The Death of Actaeon

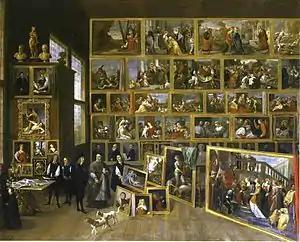
This painting is visible upper-right in "Gallery of Archduke Leopold Wilhelm in Brussels (Petworth)", 1651

It is a sequel of Titian's work "Diana and Actaeon" showing the story's tragic conclusion, which approximately follows the Roman poet Ovid's account in the "Metamorphoses": after Actaeon surprised the goddess Diana bathing naked in the woods, she transformed him into a stag and he was attacked and killed by his own hounds.